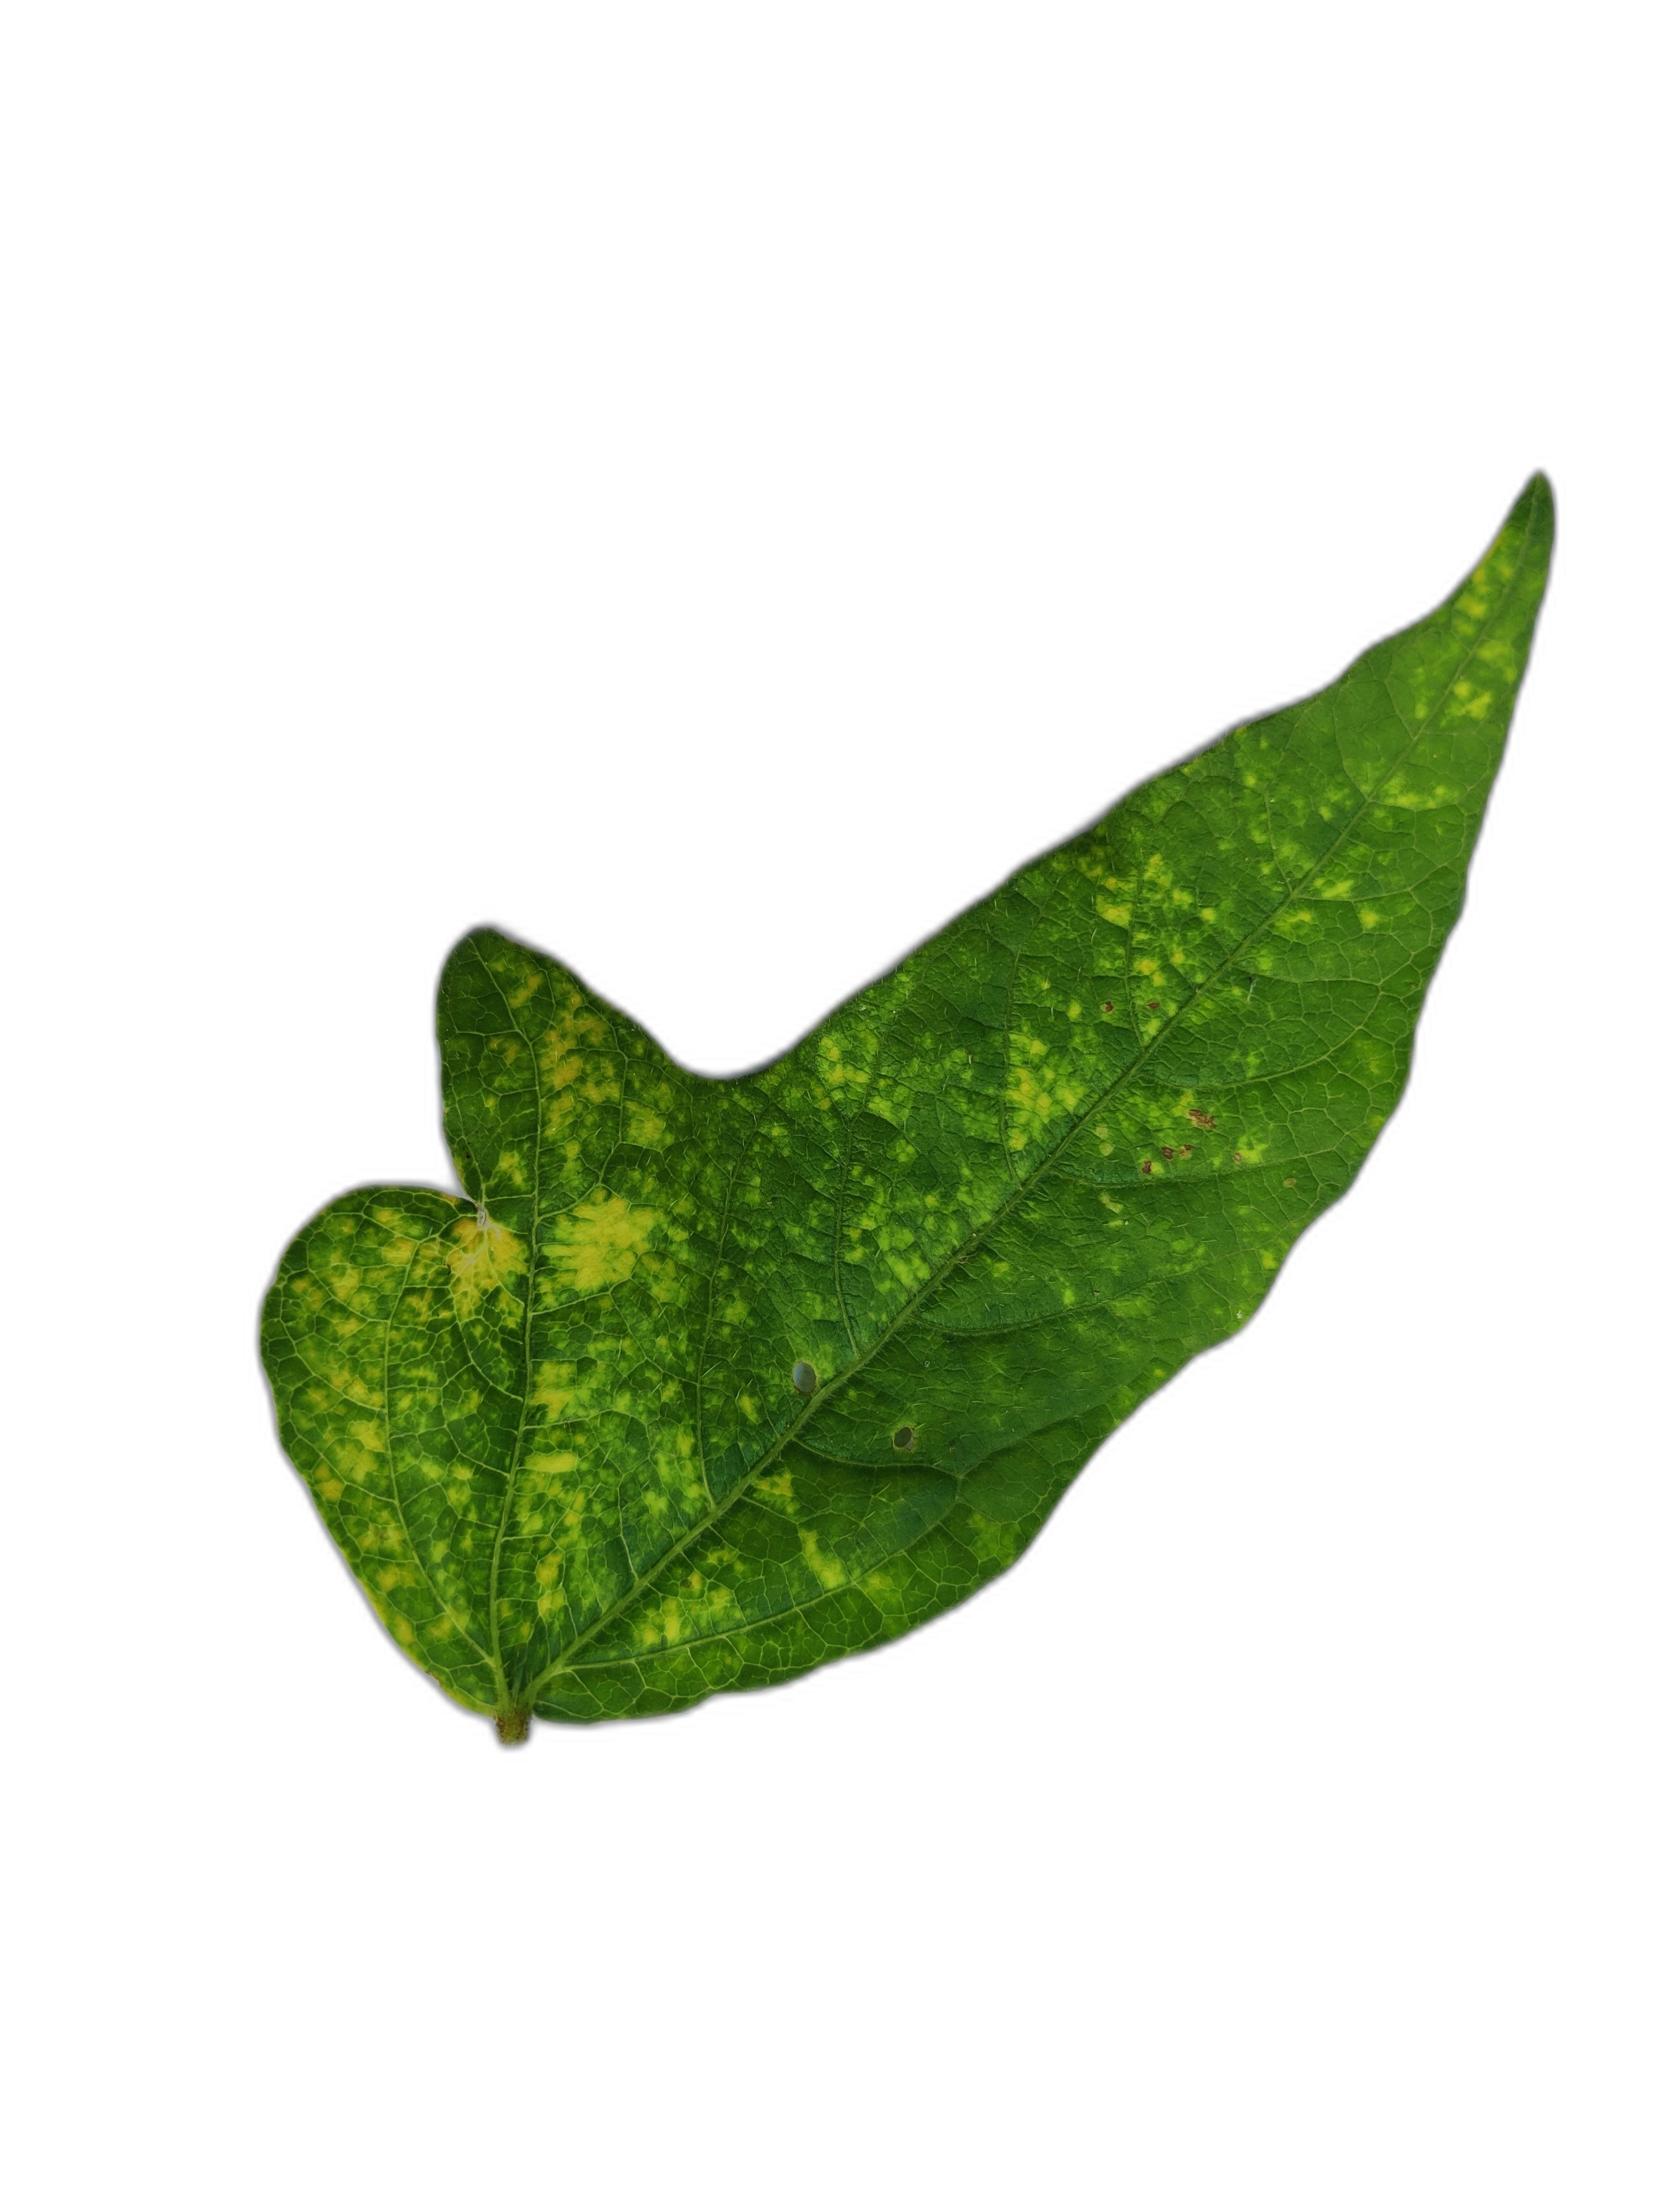
Label: Yellow Mosaic